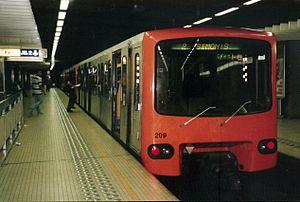
train de la métro bruxellois à Rogier
La ligne 2 du métro de Bruxelles est une ligne circulaire dont le tracé suit pour sa majeure partie la Petite Ceinture entourant le centre de la ville. Son point de départ et son terminus se font à la station Simonis, à deux niveaux différents. Dans un souci de clarté, le niveau supérieur est dénommé Simonis et le niveau inférieur Élisabeth.
Rogier est une station des lignes et du métro de Bruxelles, nommée d'après la Place Charles Rogier, qui porte le nom d'un homme politique belge du XIXᵉ siècle.